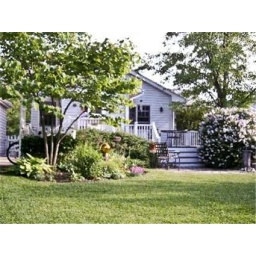
Back view with the deck showing. There's a ground level &amp;quot;patio&amp;quot; with pavers over where that bike is.